2022 Bangkok gubernatorial election

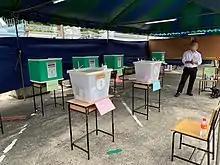
A polling station.

Chadchart Sittipunt, the former Minister of Transport during Yingluck Shinawatra's government, and Rosana Tositrakul, a former senator, have announced their plans to run for Governor of Bangkok since 2019. Other candidates gradually announced their candidacy starting from the last months of 2021. Like other elections in Thailand, candidates campaign by visiting voters' houses, attaching campaign banners to utility poles or trees, and holding campaign rallies. Several debates were also held in the weeks leading up to the election.